Argentine Northwest

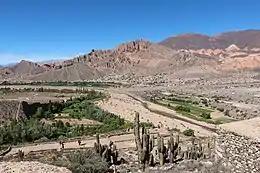
The Quebrada de Humahuaca, a UNESCO World Heritage Site.

In the valleys in the south in La Rioja province and Catamarca province along with the southwest parts of Santiago del Estero Province which is part of the arid Chaco ecoregion, the climate is mild year long in terms of temperature. Temperatures during the summer are very high, with a mean temperature of in January, the warmest month. Temperatures can exceed on an average of 20–25 days and can occasionally exceed , particularly in the central valley of Catamarca (Valle Central de Catamarca) and the valley of La Rioja Capital which lie at lower elevations than other valleys such as Tinogasta. Winters in the valleys of La Rioja province and Catamarca province along with southwest Santiago del Estero province are mild, with a mean temperature of . Cold fronts from the south, bringing cold Antarctic air can cause severe frosts in the valleys of La Rioja province and Catamarca province. Temperatures can fall between during these cold fronts. In contrast, the Zonda wind, which occurs more during the winter months can affect these valleys in La Rioja province and Catamarca province can raise temperatures up to with strong gusts, causing possible crop damage.